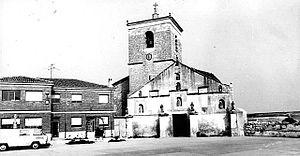
Cogeces del Monte est une commune de la province de Valladolid dans la communauté autonome de Castille-et-León en Espagne.